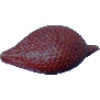
Label: Salak 1